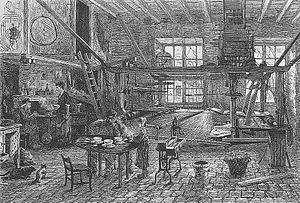
L’histoire de la soierie à Lyon comprend l'étude de l'ensemble des acteurs de l'industrie de la soie à Lyon. Le secteur soyeux lyonnais tout au long de son histoire comprend toutes les étapes de la fabrication et de la vente d'un tissu en soie à partir de la soie grège : filature, création d'un motif, tissage, apprêt, commercialisation. L'ensemble du secteur est dénommé la « Fabrique ».
Les canuts, prononcé [kany], étaient les ouvriers tisserands de la soie sur les machines à tisser. Les canuts se nomment eux-mêmes ouvriers de la fabrique. Au sein de la fabrique, ces hommes ou ces femmes sont parmi les plus considérés des ouvriers, ils sont les plus nombreux et gagnent les meilleurs salaires. Ils se trouvaient principalement dans le quartier de la Croix-Rousse à Lyon au XIXᵉ siècle.
Durant la Troisième République, Lyon quitte progressivement la grande histoire, pour se fondre dans le moule des grandes cités industrielles françaises. Marquée par ses maires successifs, elle se développe largement, voyant sa population et son industrie prospérer. Plus particulier est son attachement à un certain radicalisme républicain, édifié et entretenu, qui se dresse contre l'influence de l'Église, en proie à de graves difficultés.
L'histoire de Lyon inventorie, étudie et interprète l'ensemble des événements du passé liés à cette ville.